El Camino del Diablo

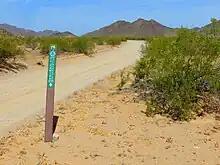
El Camino del Diablo in Cabeza Prieta National Wildlife Refuge

The southern terminus of the original route was located in Caborca, in what is today the Mexican state of Sonora. From Caborca, the route passed through Sonoyta, then Quitobaquito Springs, then through the lava fields of the Sierra Pinacate, then through the Tule Desert and the Tule Mountains. After passing just south of Tordillo Mountain, the route ran past the rain-fed tinajas of the Tinajas Altas before crossing the Tinajas Altas Mountains through the nearby Tinajas Altas Pass. From there, the route continued to the northwest, following the western border of the Gila Mountains before finally reaching the Colorado River at Yuma Crossing. From Yuma Crossing, travelers could cross the Colorado Desert to reach the Spanish colonies of California.